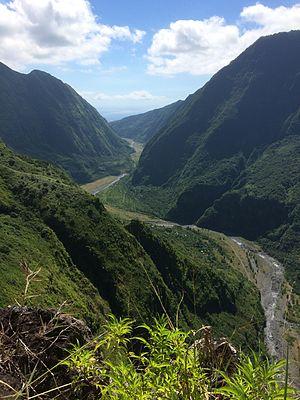
Rivière des Galets (Réunion) vue depuis la canalisation des Orangers
Mafate est l'un des trois grands cirques naturels du massif du Piton des Neiges, sur l'île de La Réunion. Ce cirque a été formé par la combinaison d'effondrements tectoniques et d'une forte érosion torrentielle, créant un relief particulièrement escarpé et chaotique et constituant le bassin versant de la rivière des Galets.